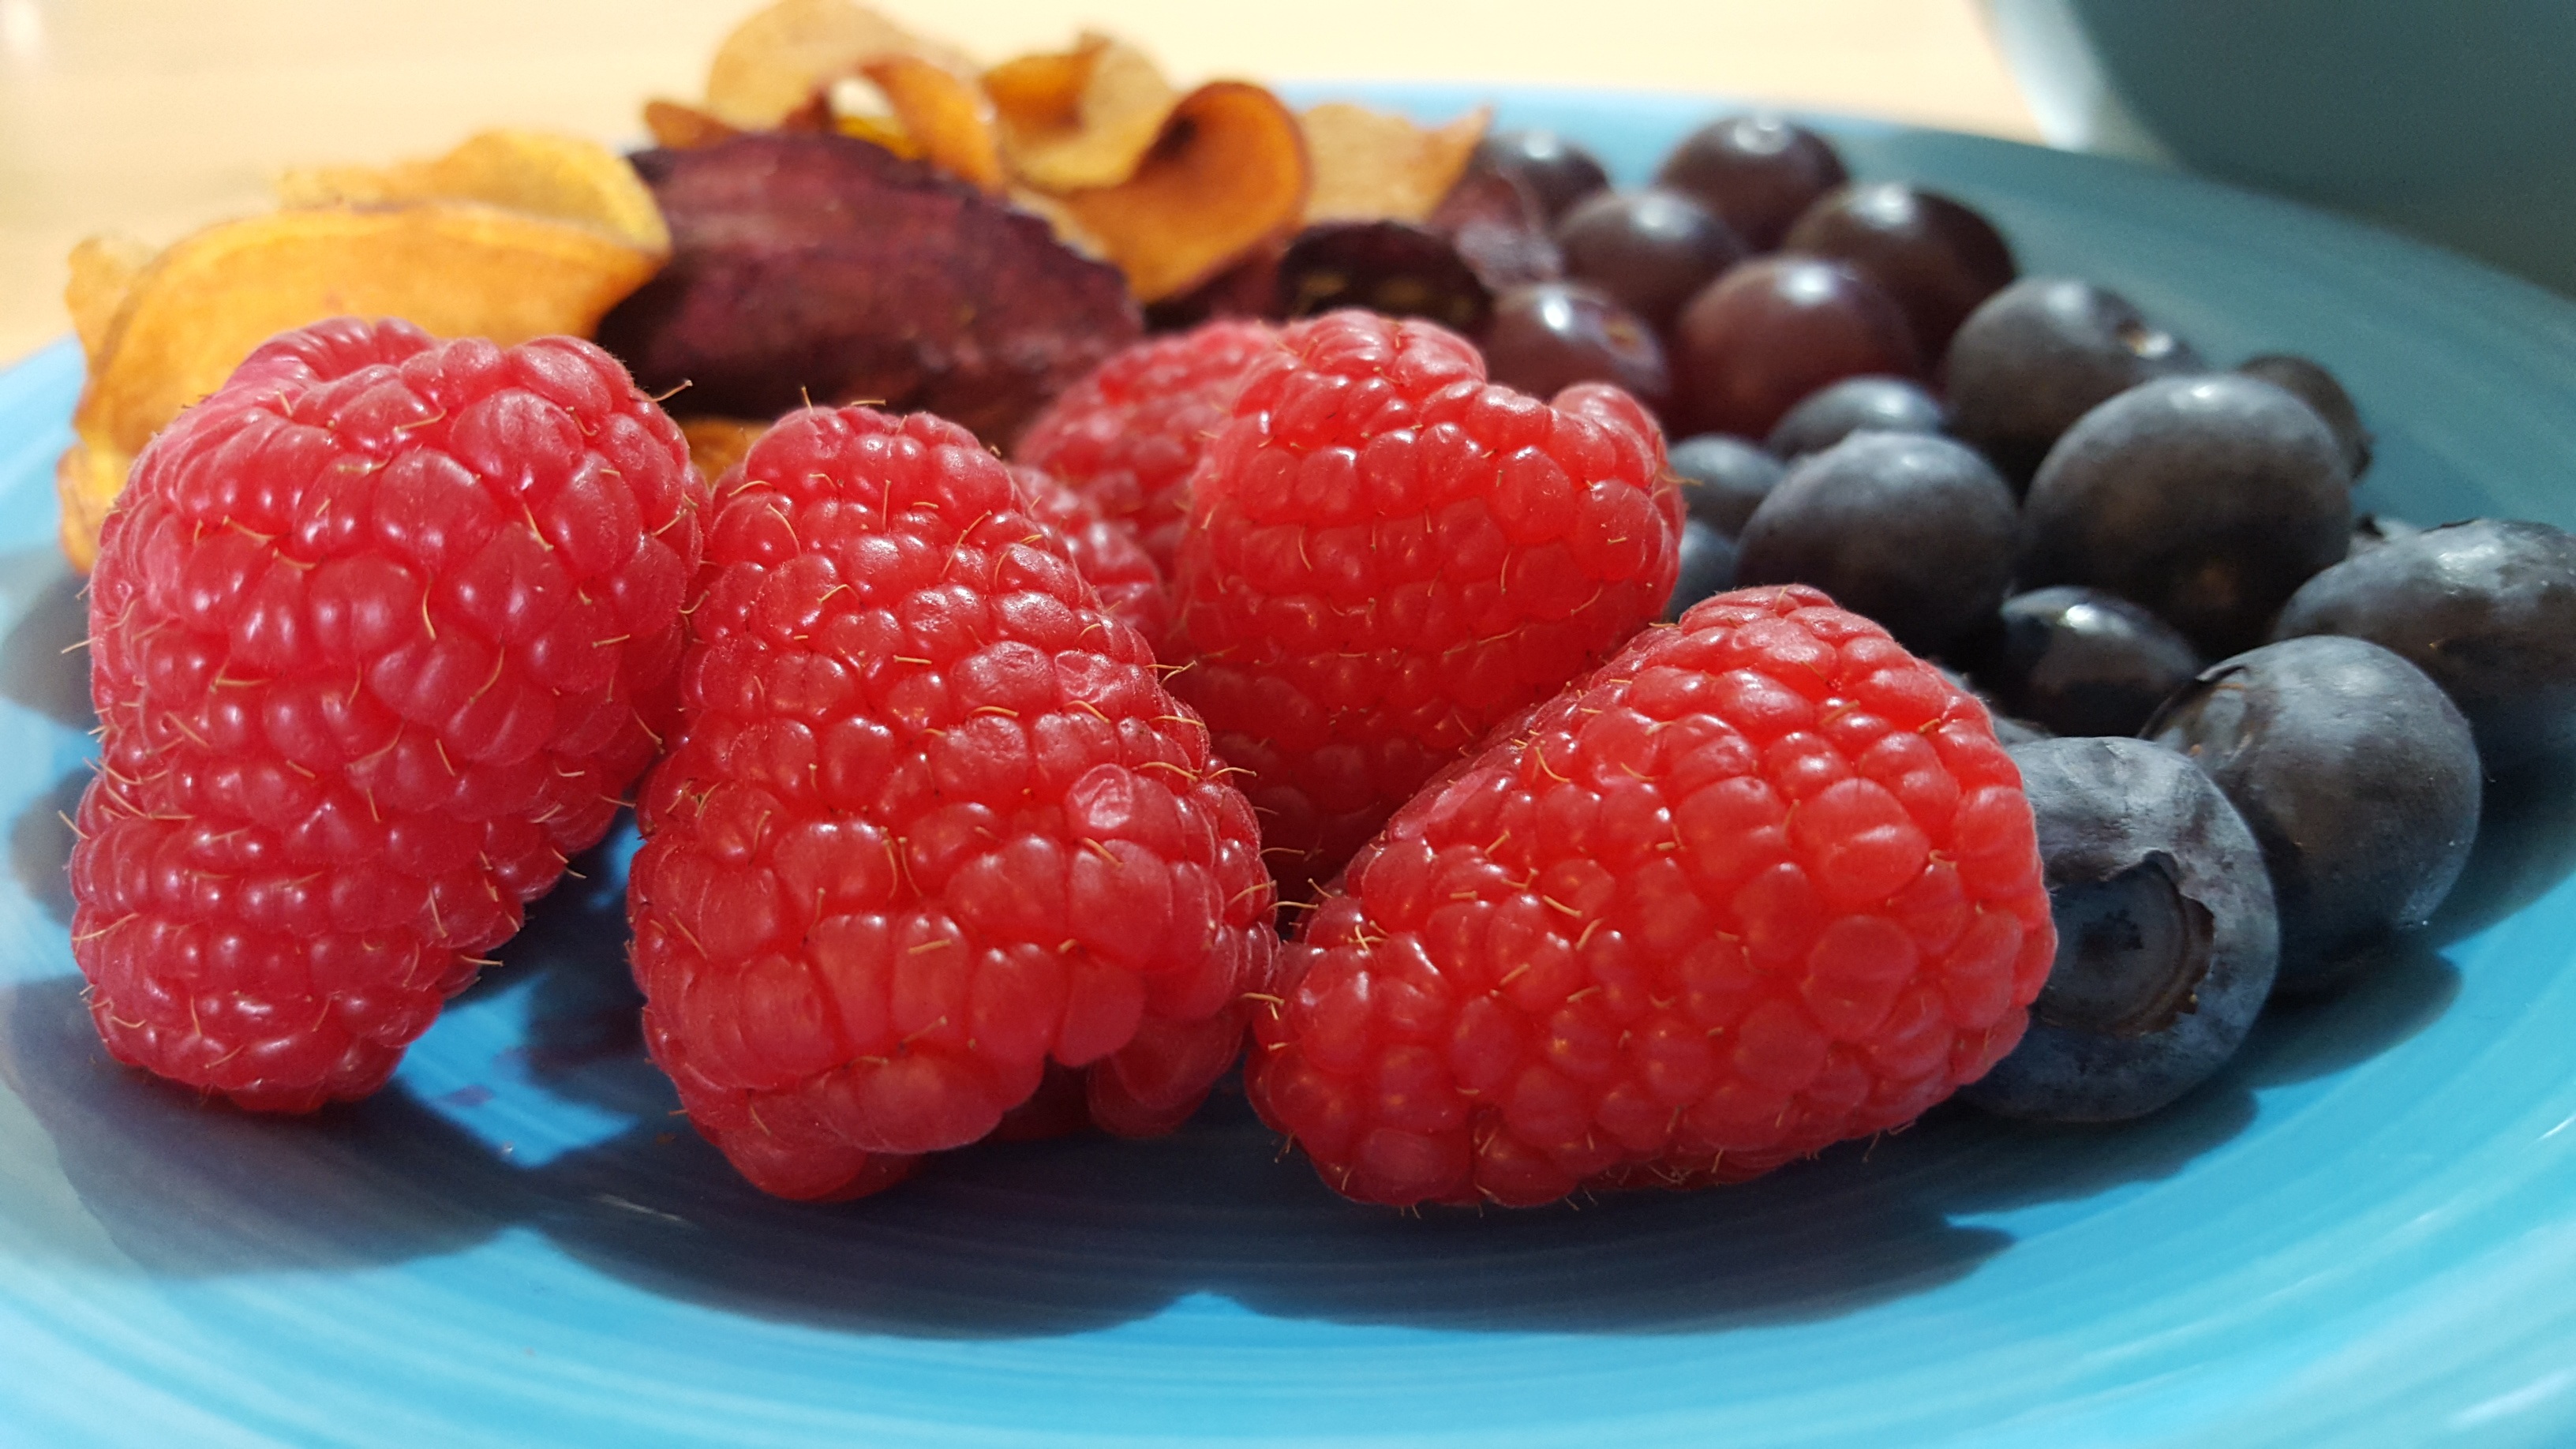
plant, raspberry, fruit, berry, sweet, summer, ripe, dish, meal, food, green, red, produce, natural, blueberry, fresh, clean, blue, breakfast, juicy, healthy, snack, dessert, eat, delicious, freshness, fresh fruit, vitamin, berries, nutrition, blueberries, raspberries, vegan, vegetarian, raw, diet, healthy foods, pavlova, clean eating, frutti di bosco